Paul Dresser

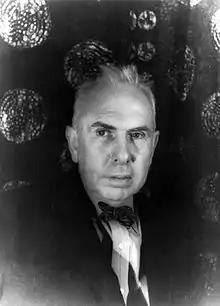
Dresser's younger brother, the famous novelist Theodore Dreiser

Because Dresser kept no diary, most of what is known about his personal life came from his brother, Theodore. While living in Evansville, Dresser began a long-term relationship with a local woman, whom Theodore identified as Annie Brace, the proprietor of Evansville's most prominent brothel. Her professional name was Sallie Walker and she may have been the subject of one of Dresser's most famous songs, "My Gal Sal". Historians believe that Annie Brace and Sallie Walker may have both been aliases for Minnie Holland, although this has not been confirmed. The relationship continued for several years, but the couple never married. In 1889 they had a falling out because of Dresser's frequent affairs with other women, including prostitutes.